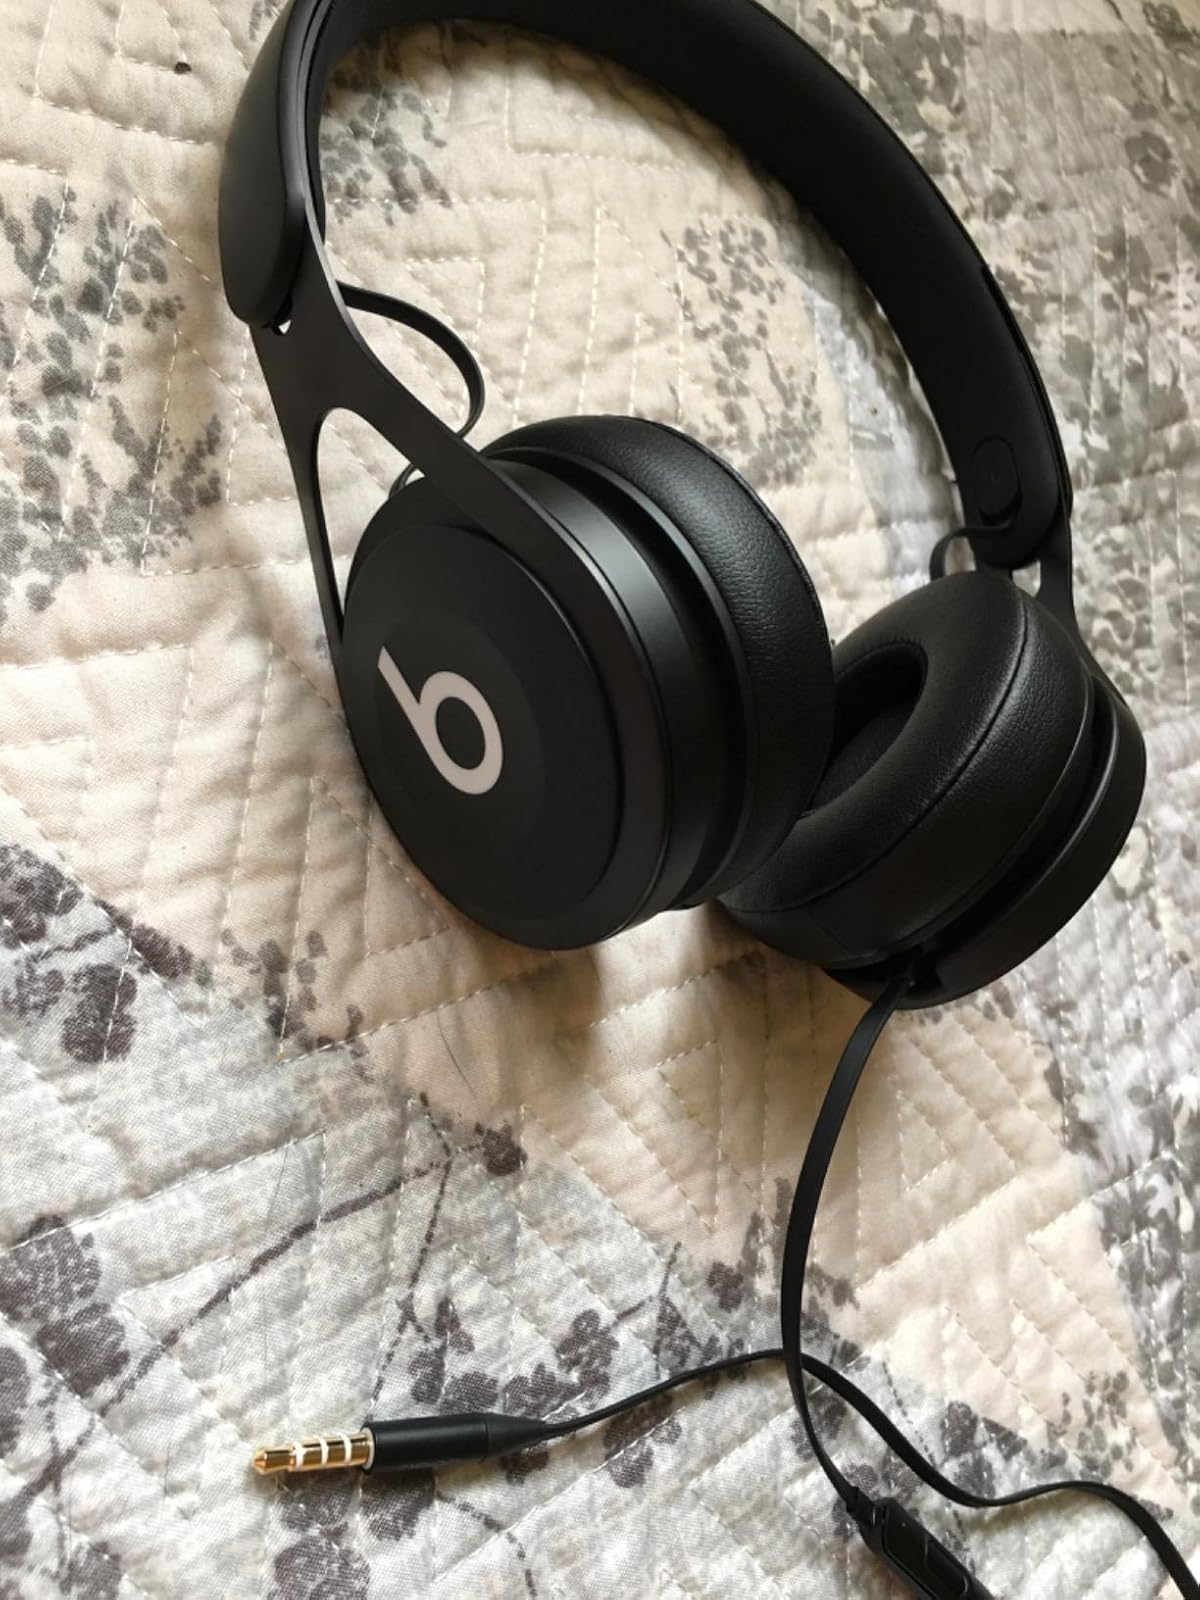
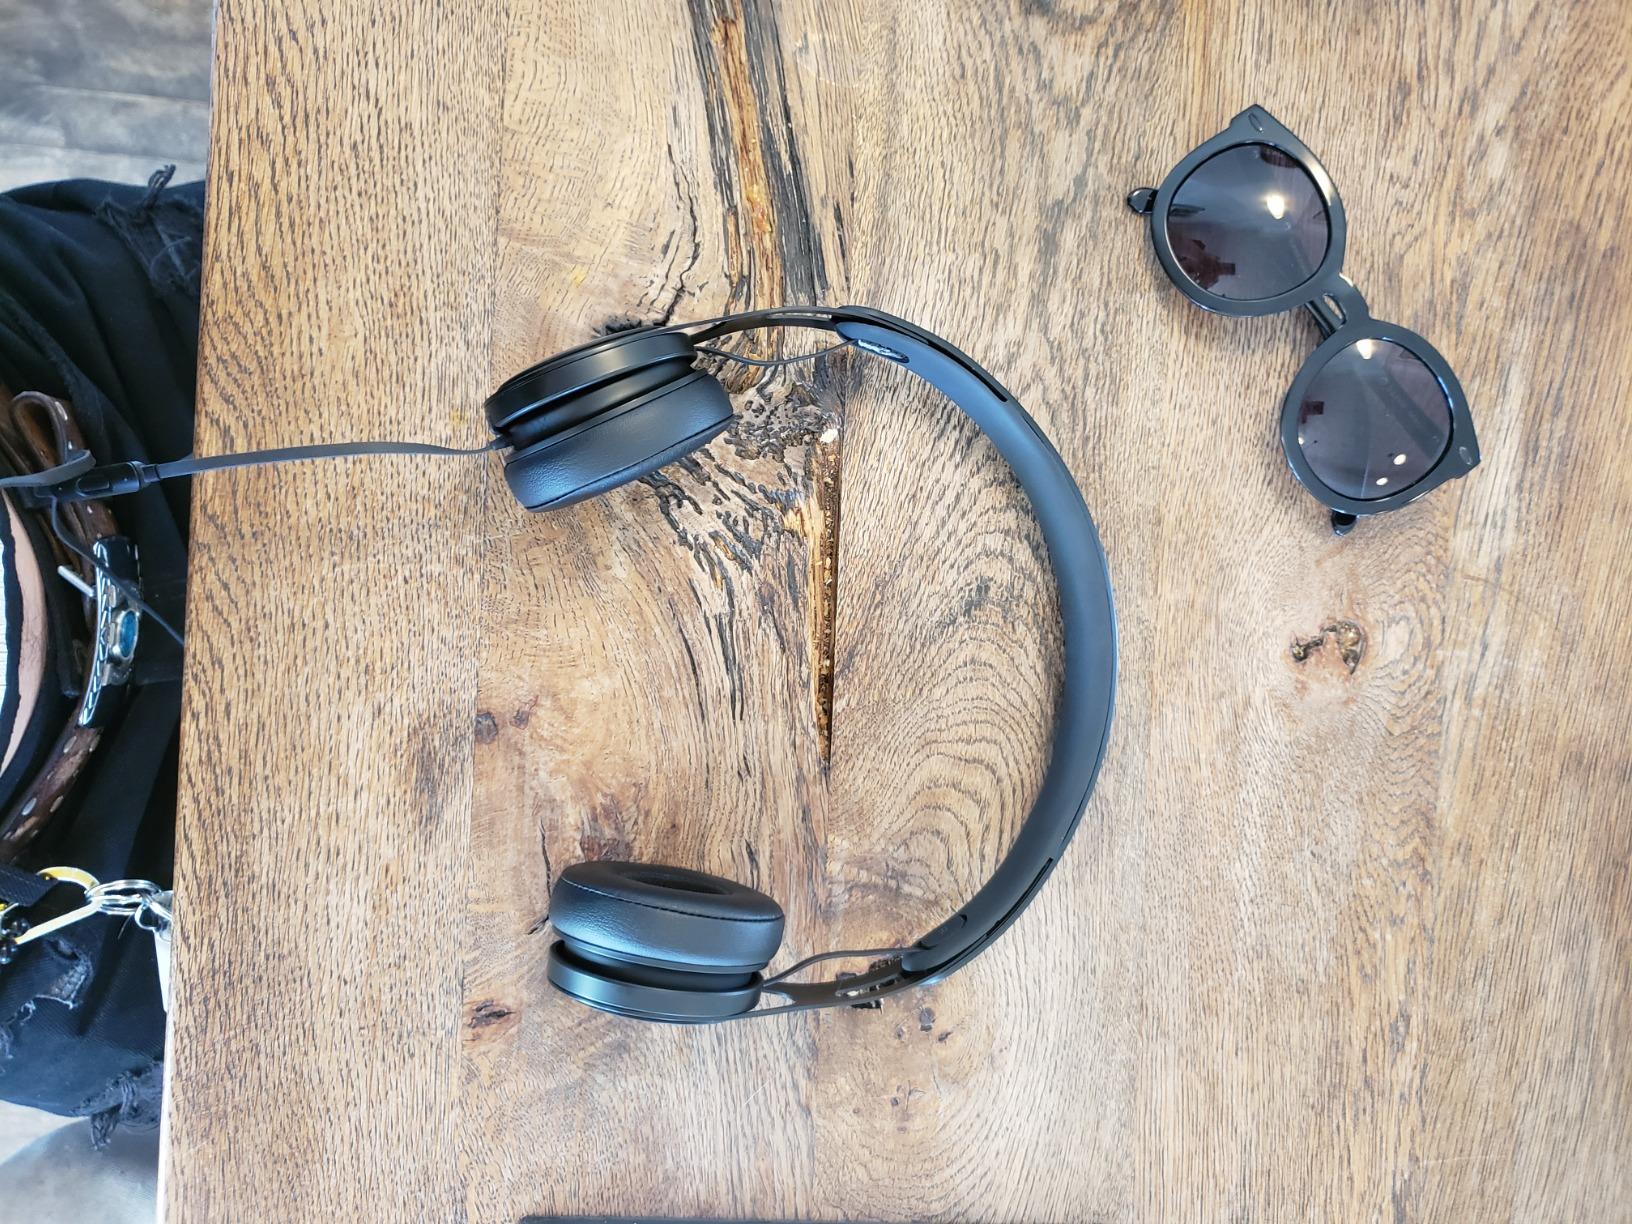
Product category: headphones
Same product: yes